Mexico–United States relations

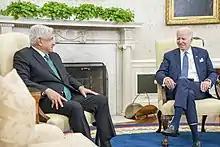
U.S. President Biden and Mexican President Andrés Manuel López Obrador, July 2022.

Donald Trump won the 2016 U.S. presidential election partly with campaign promises of building a border wall with Mexico. After Trump signed an executive order in January 2017, mandating construction of the wall, Mexican President Enrique Peña Nieto cancelled a scheduled visit to the U.S. Trump said that Mexico would pay for the construction of the wall, but did not explain how; Mexico has in turn rejected the idea of any Mexican funding.